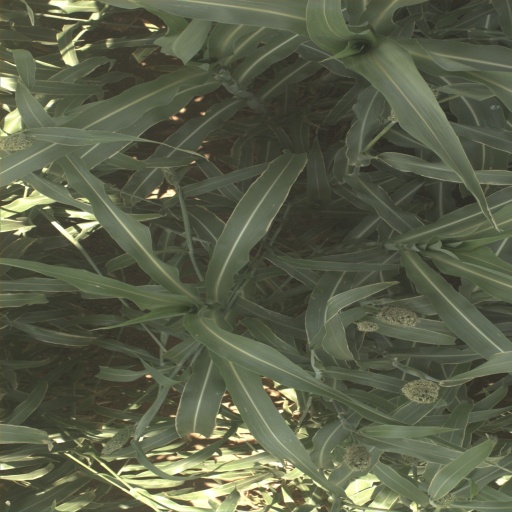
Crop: sorghum